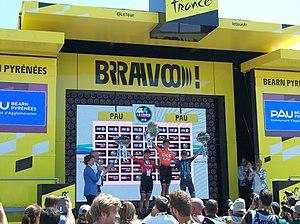
Podium de La course by Le Tour de France 2019 à Pau ː 1er ː Marianne Vos, 2ième ː Leah Kirchmann, 3ième Cecilie Uttrup Ludwig
Leah Kirchmann est une coureuse cycliste professionnelle canadienne membre de l'équipe Sunweb. Elle a notamment été championne du Canada sur route et du contre-la-montre en 2014.
La 6ᵉ édition de La course by Le Tour de France a lieu le 19 juillet 2019. Elle fait partie de l'UCI World Tour féminin 2019. Elle est organisée par Amaury Sport Organisation tout comme le Tour de France. Elle est remportée par la Néerlandaise Marianne Vos.
Cecilie Uttrup Ludwig est une coureuse cycliste danoise, membre de l'équipe FDJ - Nouvelle Aquitaine - Futuroscope.